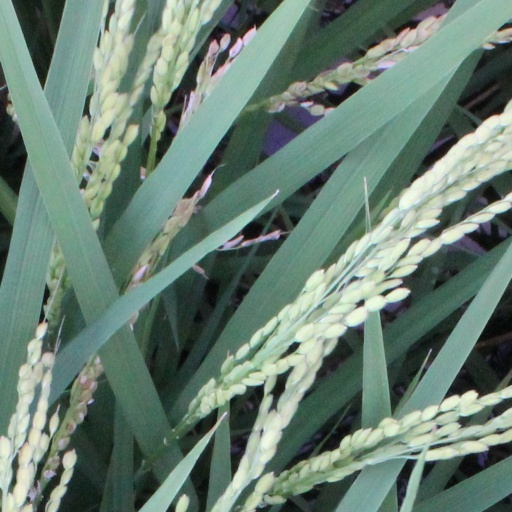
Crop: rice